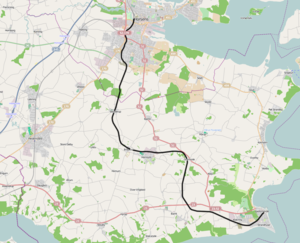
Horsens-Juelsminde Jernbane
Banens linjeføring
Horsens-Juelsminde Jernbane – eller Juelsmindebanen eller Bjerreherredsbanen – var en dansk privatbane mellem Horsens og Juelsminde 1884-1957. Den gik mellem to havnebyer, men kom undervejs op i 70 meters højde ved Barrit.